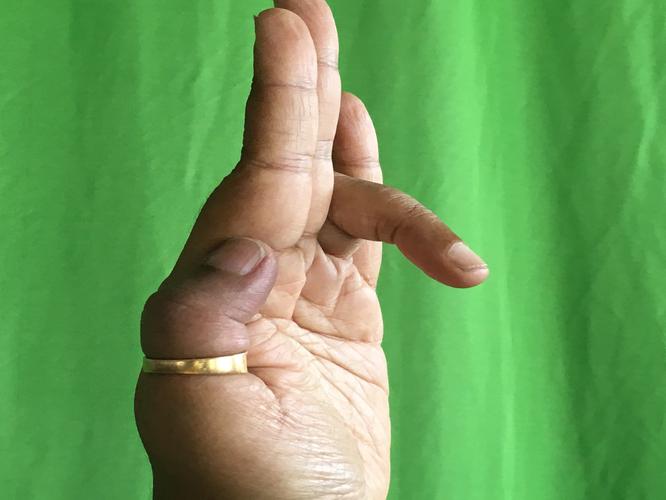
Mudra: Tripathaka
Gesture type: single_hand